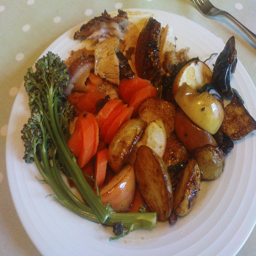
A white plate of food on a table.
there is a white plate with a lot of food on it
A plate of potatoes, carrots and meat with a side of broccoli.
A white plate topped with cooked veggies next to greens.
The plate is covered in tomatoes, carrots, and broccoli.